Children in the Israeli–Palestinian conflict

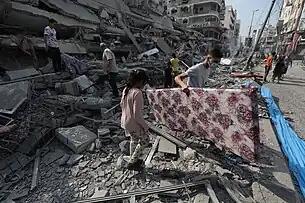

Though Israeli children were killed in the conflict during the decades prior, the first acts of Palestinian violence specifically targeting large numbers of Israeli children were committed in the 1970s.